Winslow House (River Forest, Illinois)

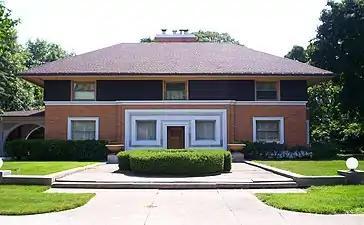

The Winslow House is a Frank Lloyd Wright-designed house located at 515 Auvergne Place in River Forest, Illinois. Built in 1894–95, it was his first major commission as an independent architect. While the design owes a debt to the earlier James Charnley House, Wright always considered the Winslow House extremely important to his career. Looking back on it in 1936, he described it as "the first 'prairie house'."